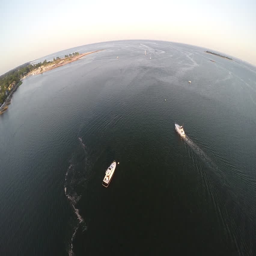
small boats on the water .